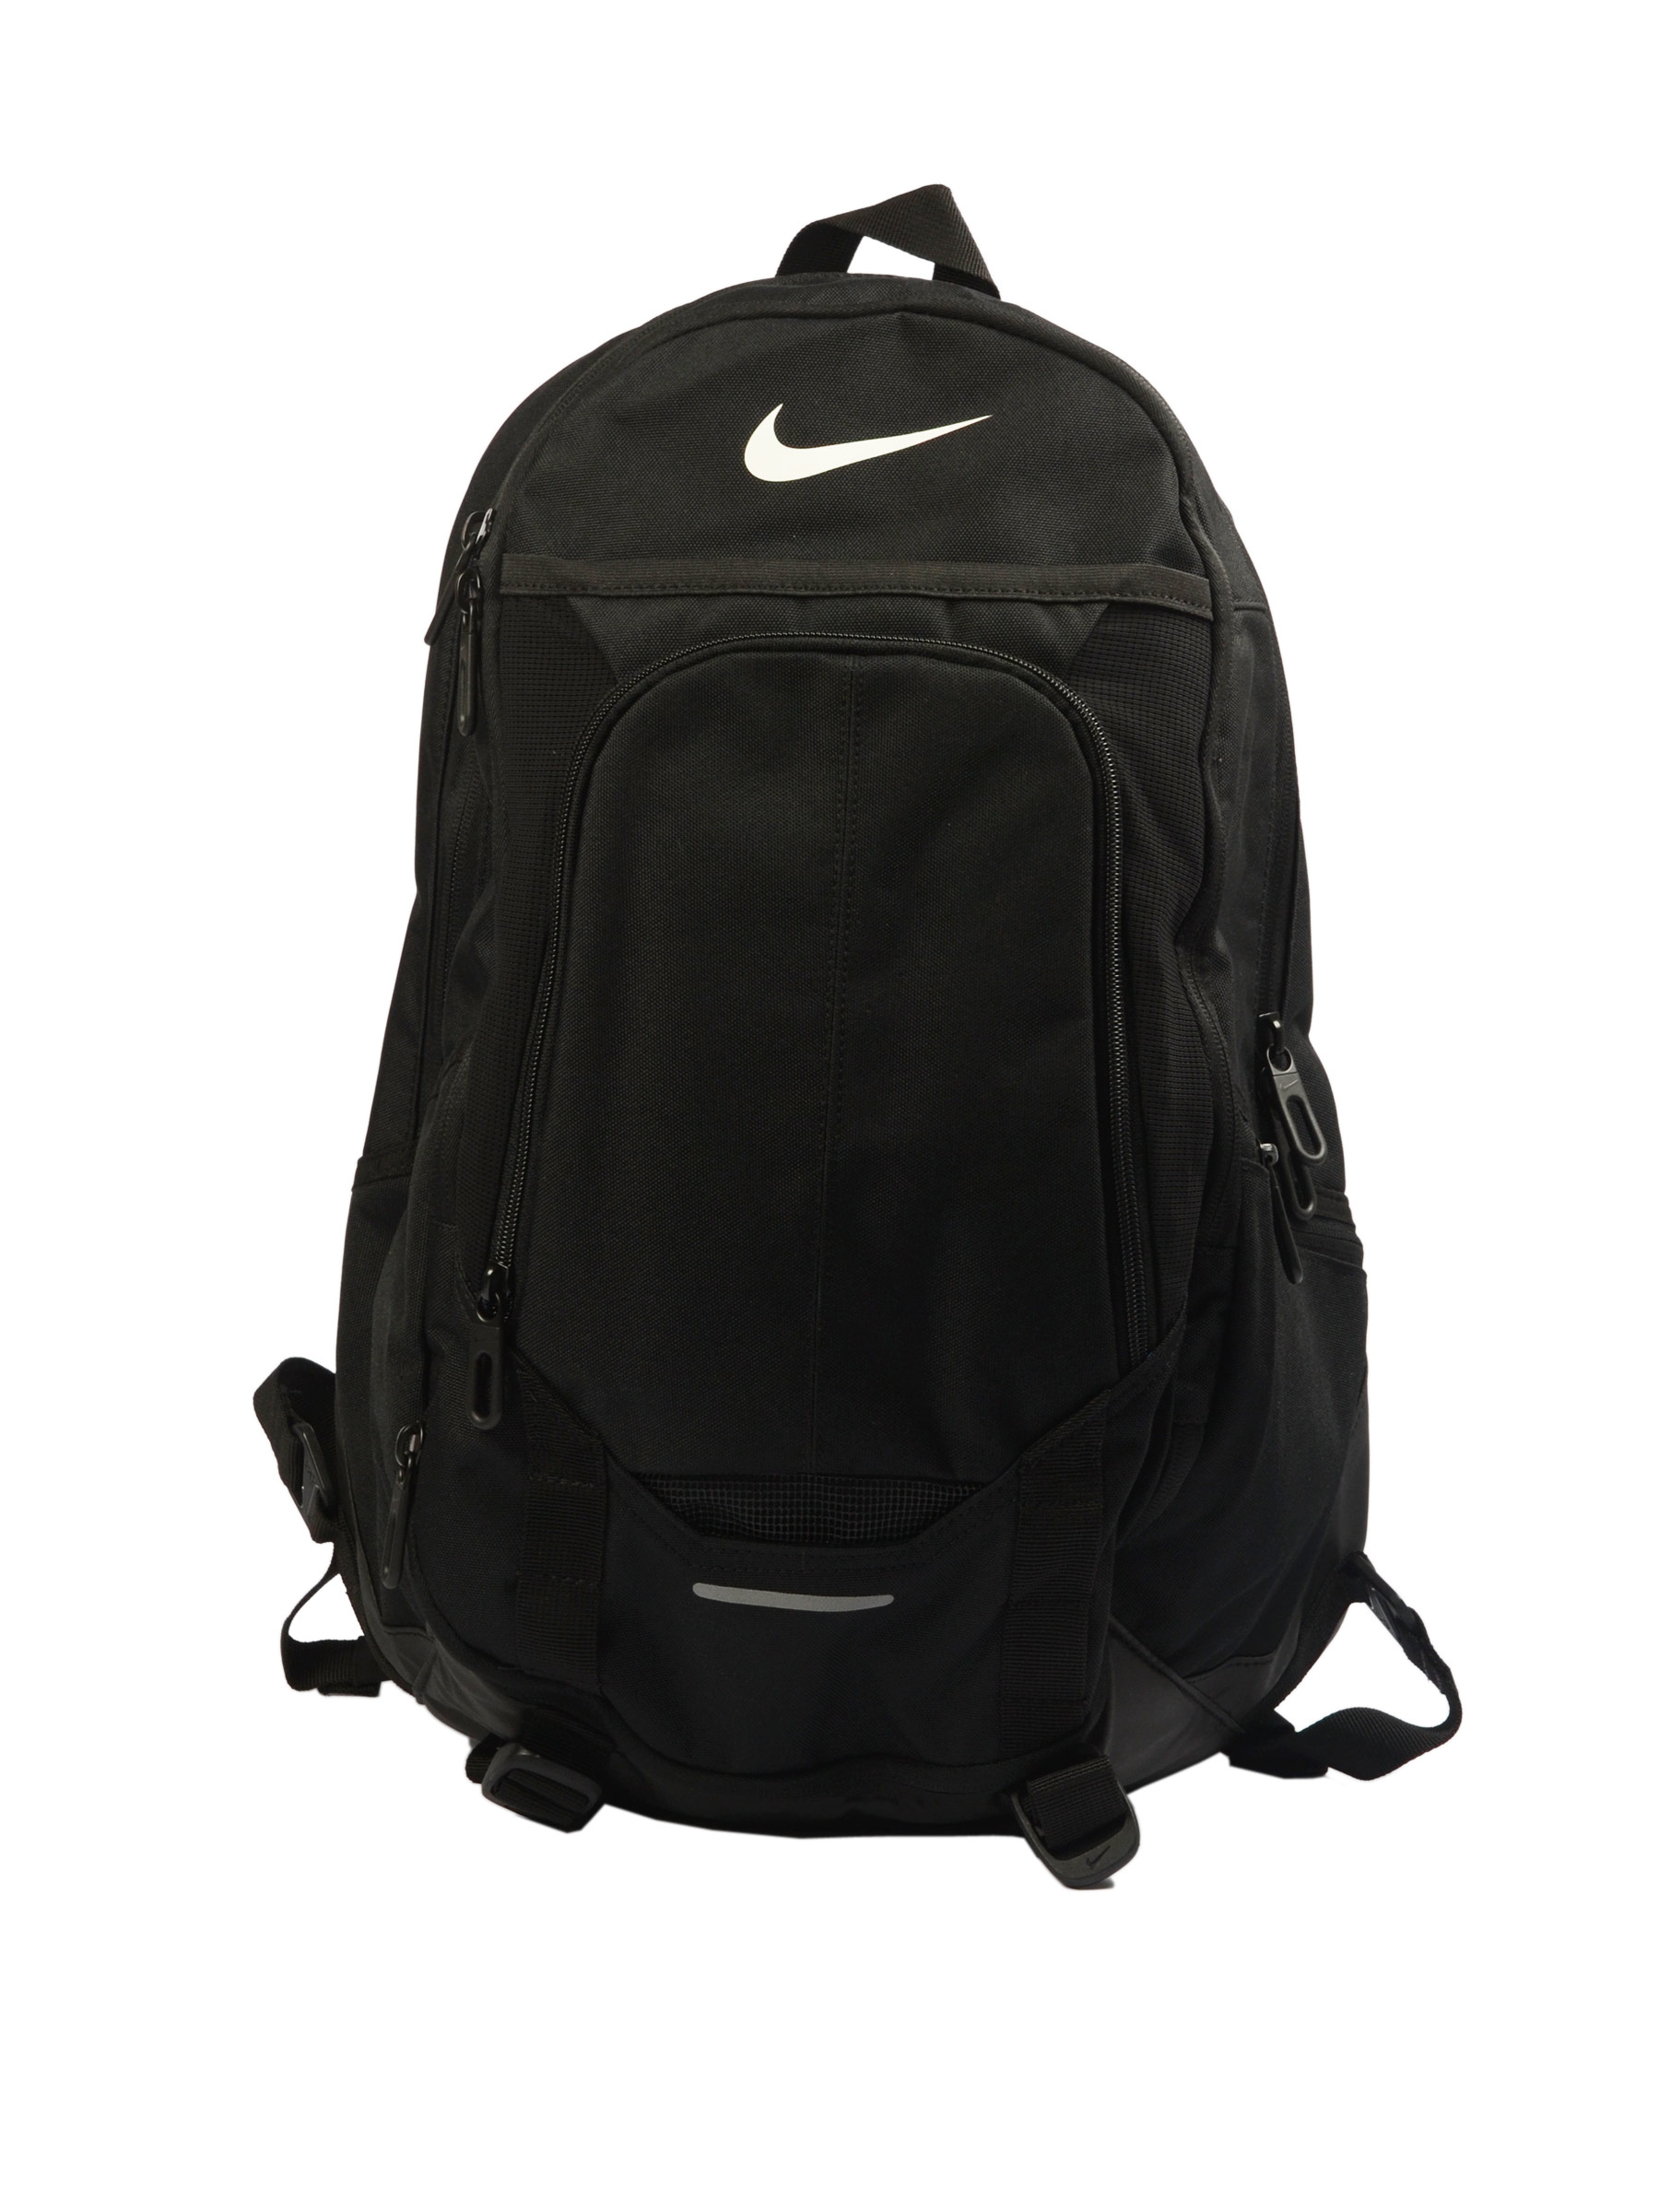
Nike Unisex Nike Black plain Black Backpacks
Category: Accessories / Bags / Backpacks
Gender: Unisex
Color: Black
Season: Summer 2011
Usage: Casual